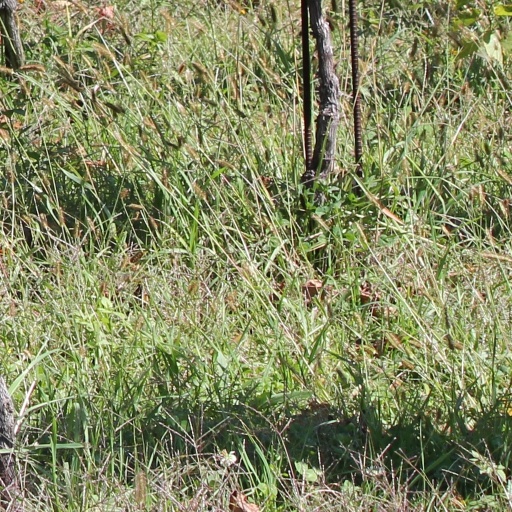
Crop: grape